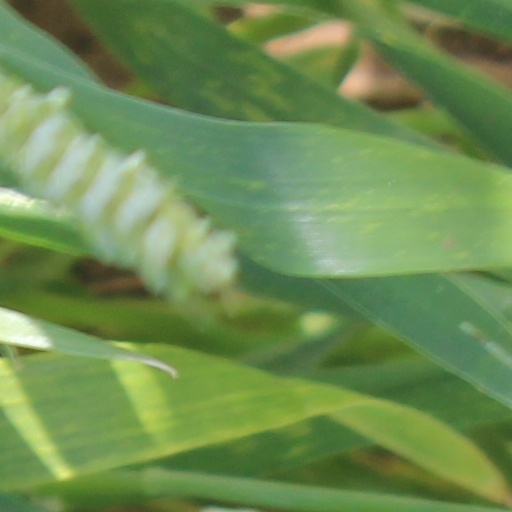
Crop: wheat